Southern Lady Jaguars basketball

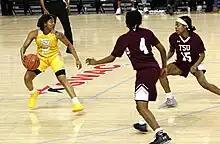
A basketball game between the Lady Jaguars and Texas Southern in 2022

The Southern Lady Jaguars basketball team is the basketball team that represents Southern University in Baton Rouge, Louisiana. The school's team currently competes in the Southwestern Athletic Conference.